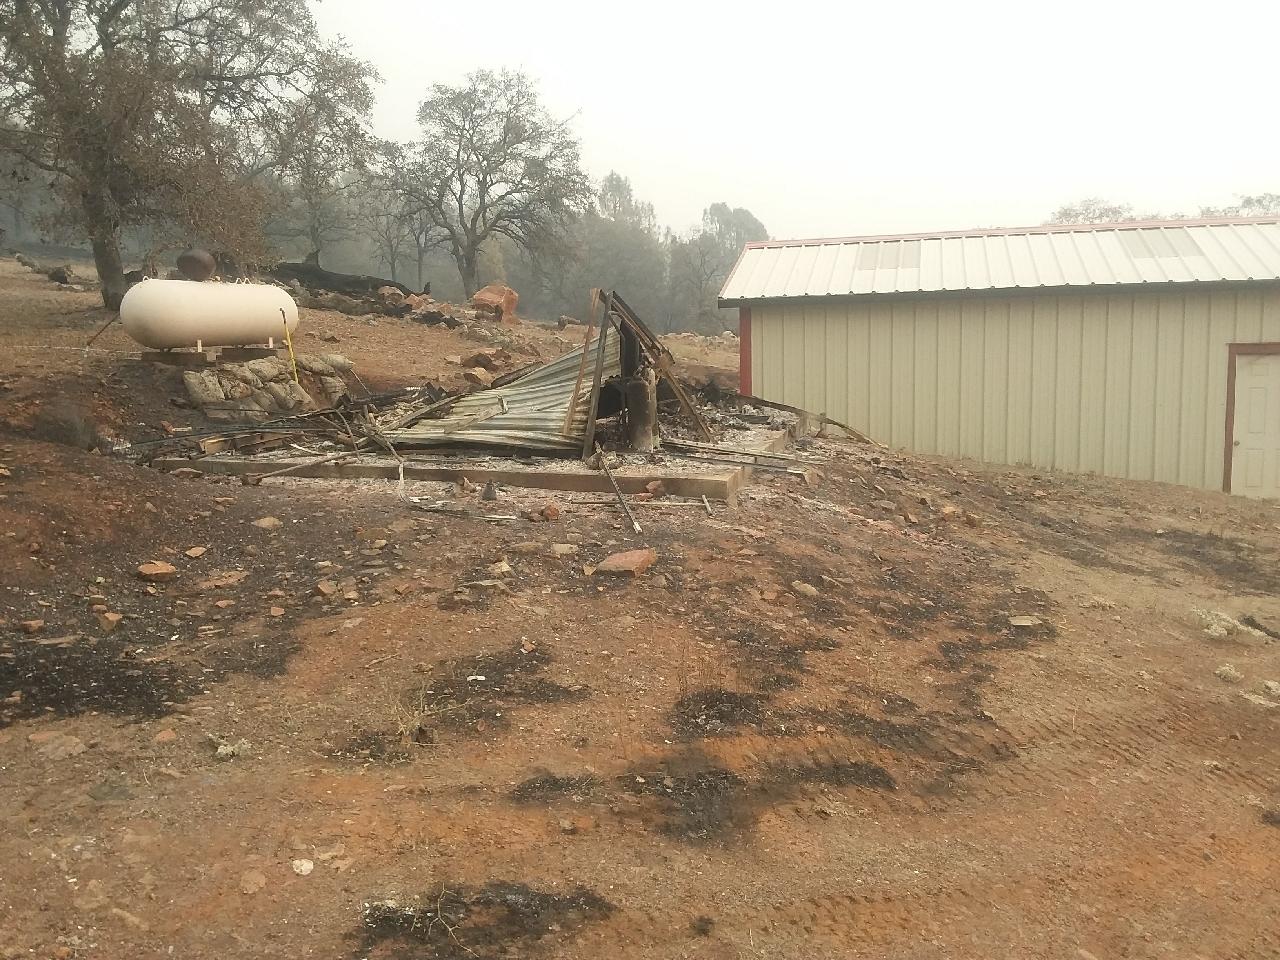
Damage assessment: destroyed